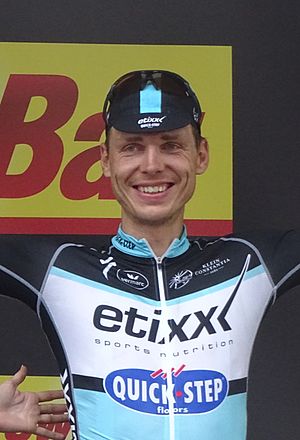
Tony Martin (cykelrytter)
Martin ved Tour de France 2015
Tony Martin er en tysk professionel landevejsrytter, som cykler for det professionelle cykelhold Jumbo-Visma.